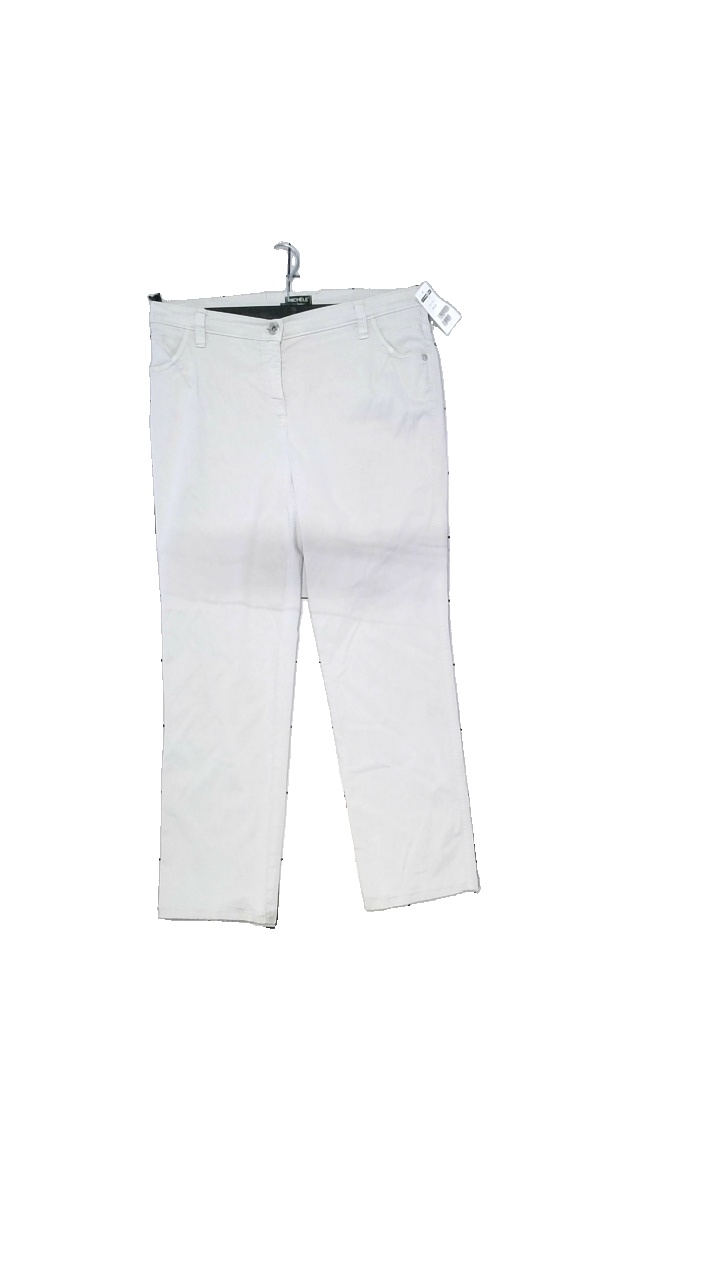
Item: Trousers (Ladies)
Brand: Michelle
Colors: Grey
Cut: Regular
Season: All
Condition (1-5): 4
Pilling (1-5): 3
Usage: Reuse
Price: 50-100